Warsztaty Szybowcowe SG-7

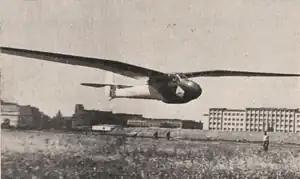

The Warsztaty Szybowcowe SG-7 was a Polish high performance, single seat sailplane. Two prototypes flew in 1937 but, outperformed by their contemporaries, no more were built.